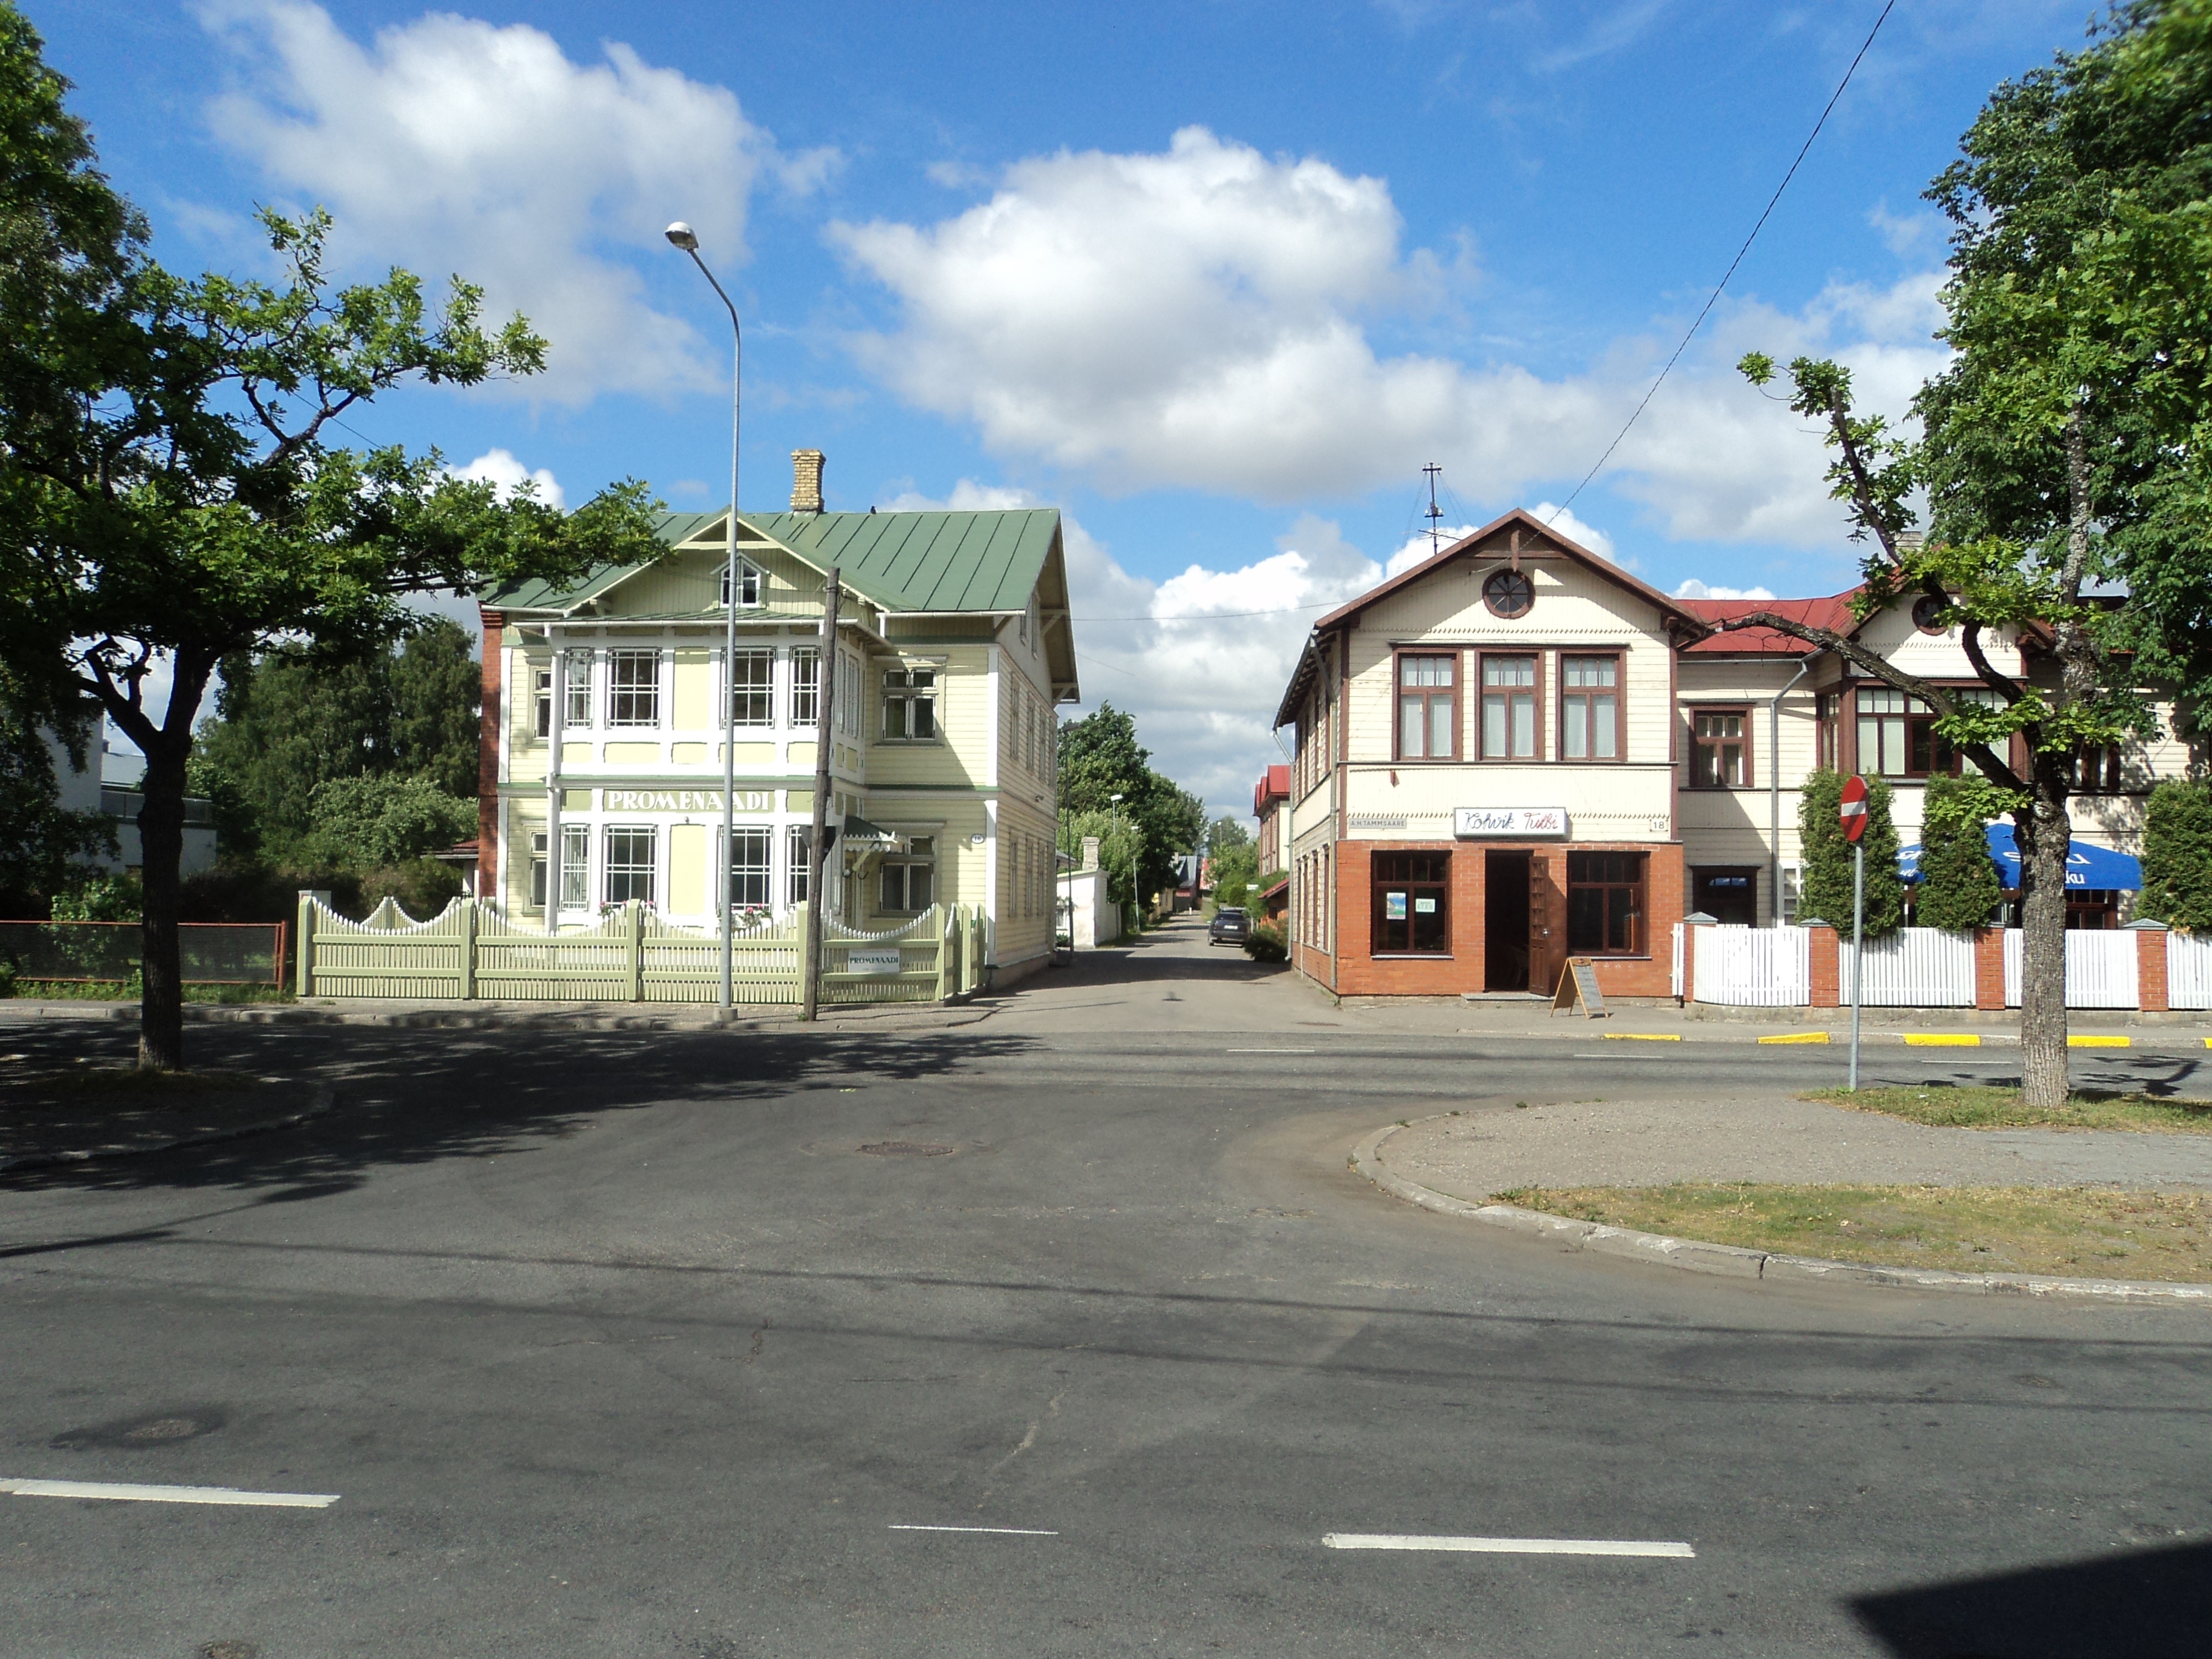
street, house, town, old, city, home, downtown, suburb, property, estate, yard, idyll, neighbourhood, real estate, residential area, human settlement